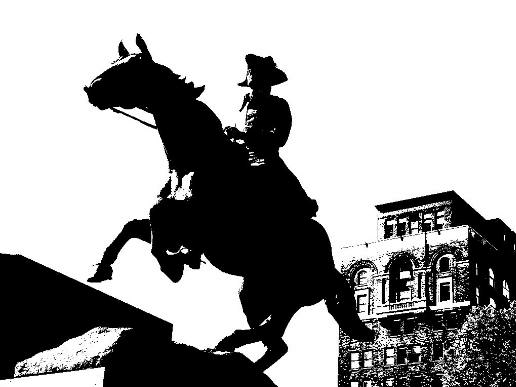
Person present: No